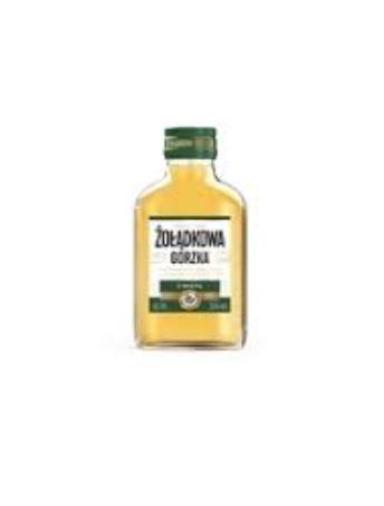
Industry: Food